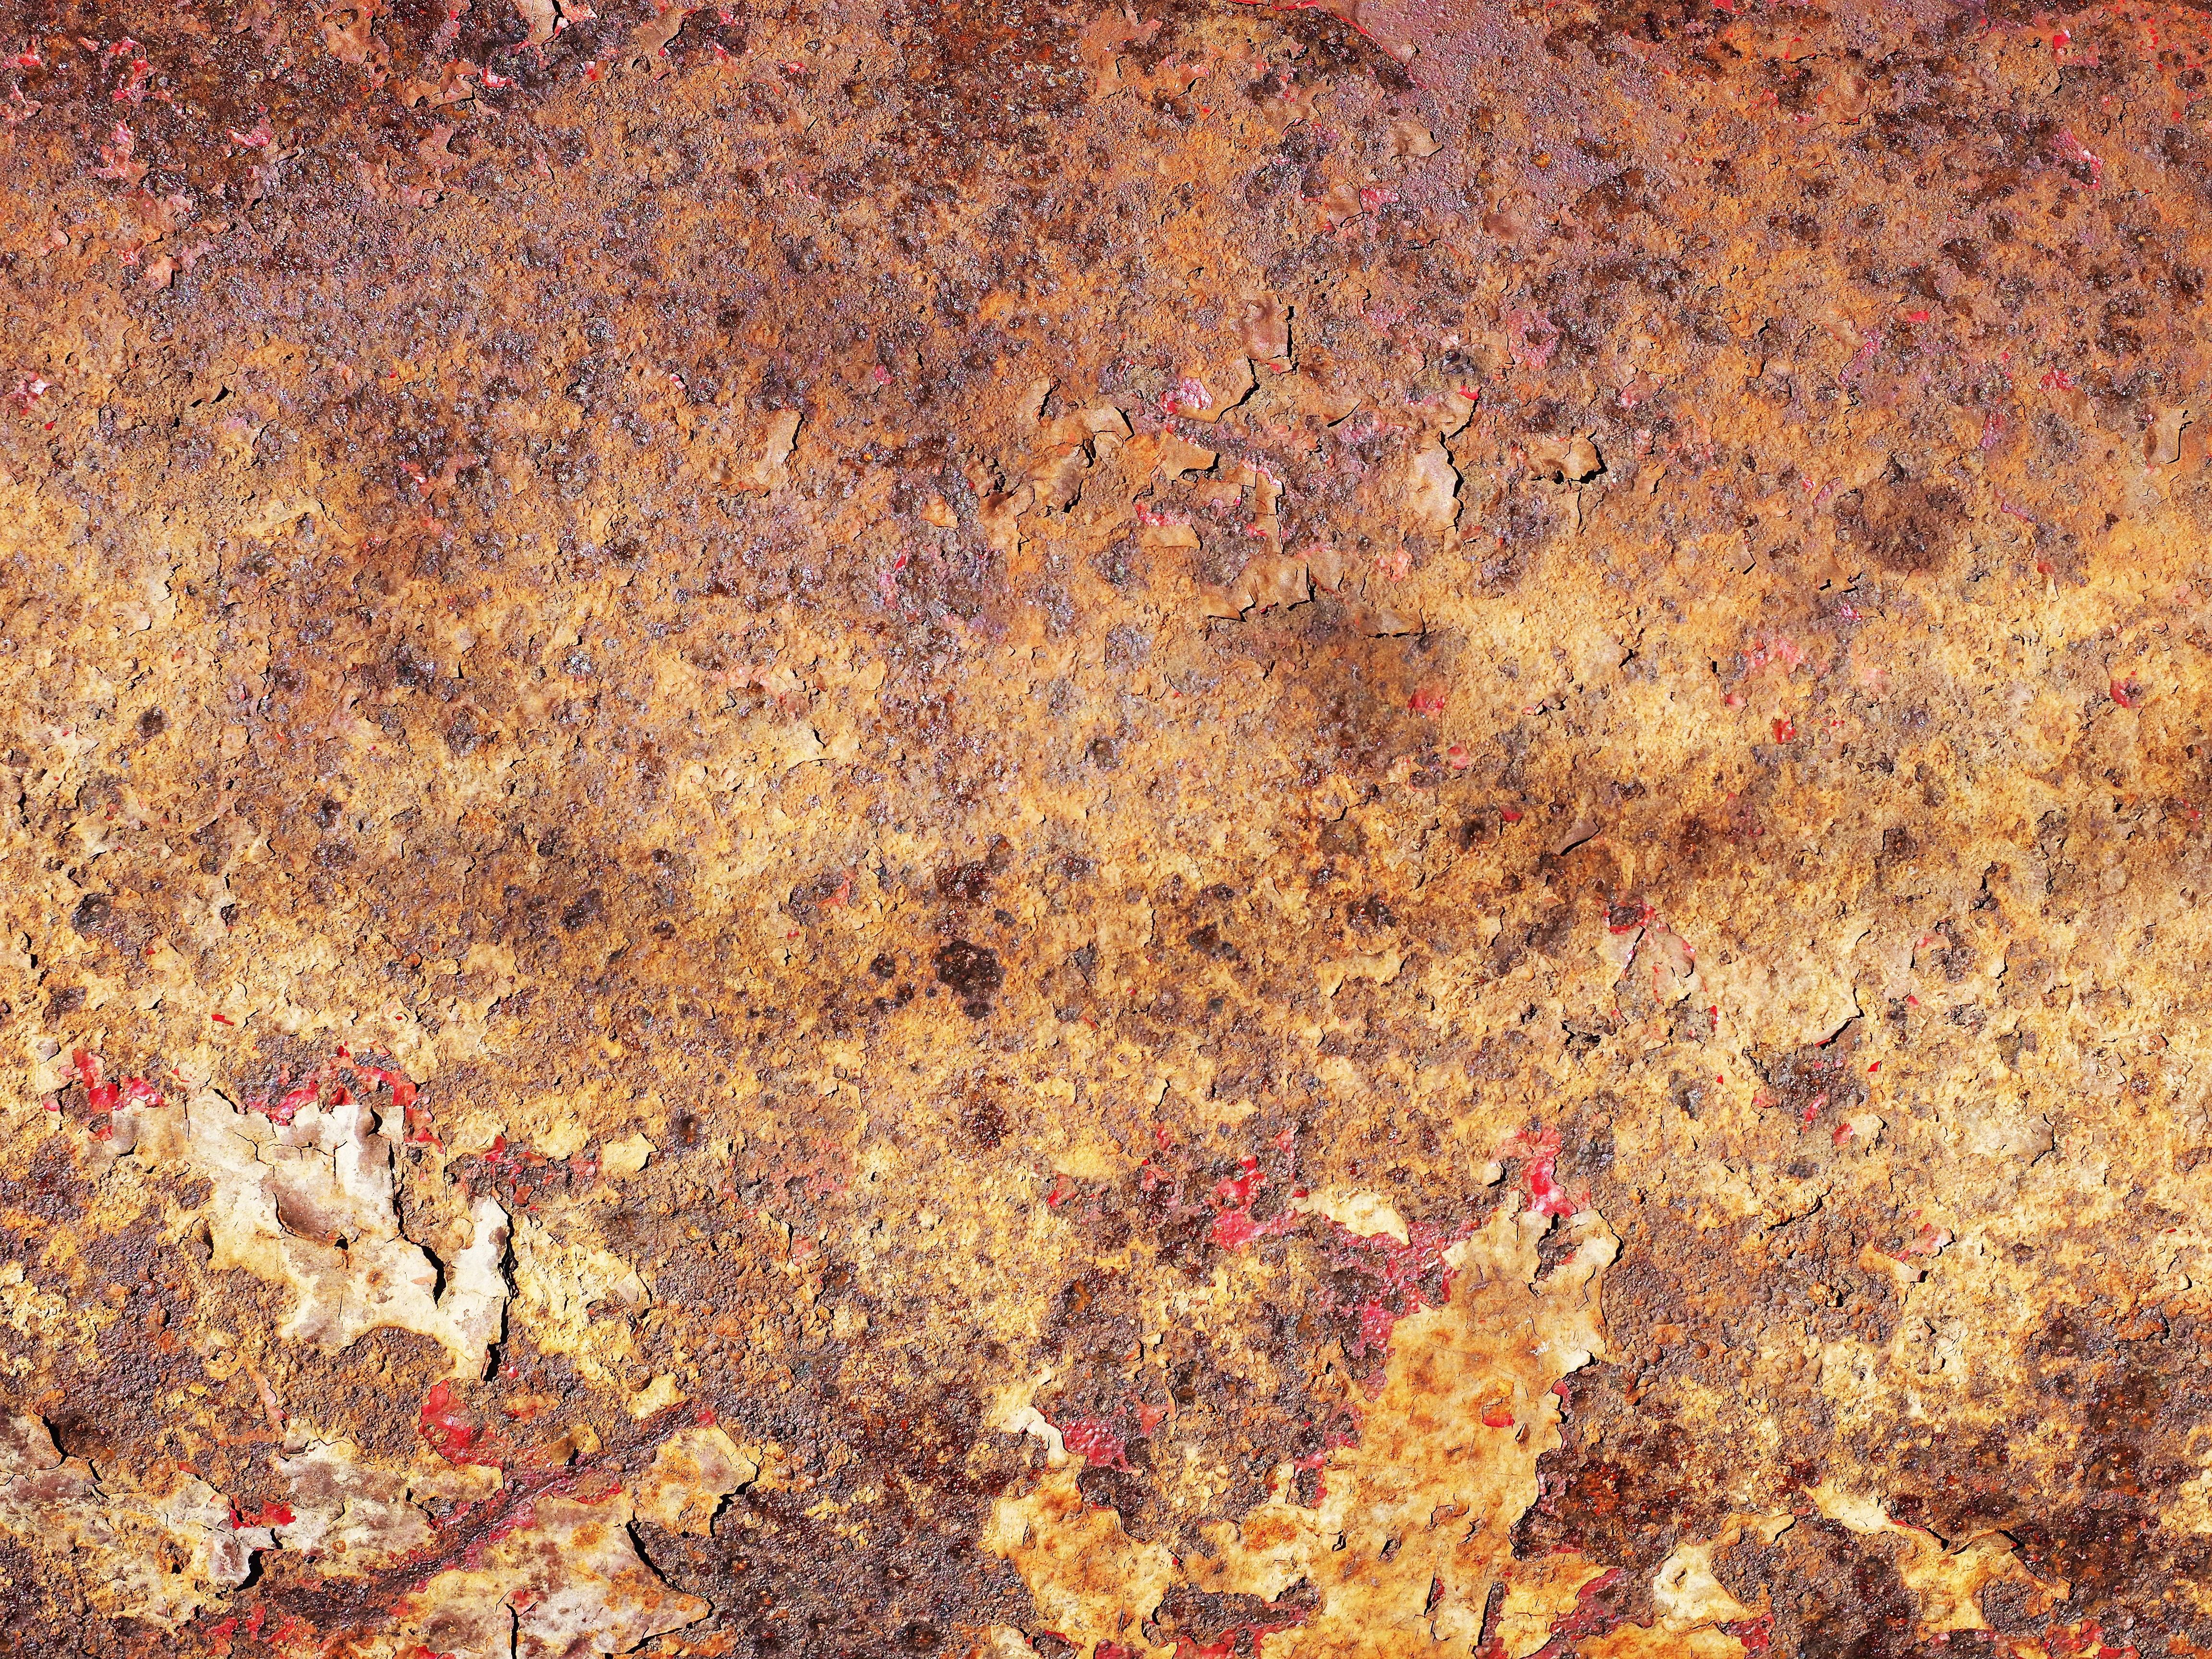
rock, grungy, texture, leaf, steel, rust, construction, autumn, metal, brown, soil, industrial, dirty, grunge, rough, industry, material, surface, weathered, background, rusted, damaged, backdrop, aged, metal texture, backgrounds and textures, textured backgrounds, flaked